Mirandy Smiles

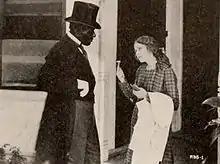
Film still

Mirandy Smiles is a 1918 American silent drama film directed by William C. deMille and written by Edith Kennedy based upon a short story by Belle K. Maniates. The film stars Vivian Martin, Douglas MacLean, William Freeman, and Frances Beech. The film was released on December 15, 1918, by Paramount Pictures. It is not known whether the film currently survives, which suggests that it is a lost film.